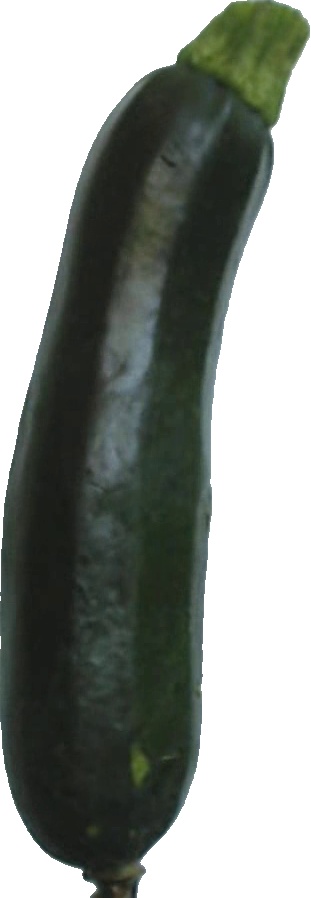
Label: zucchini_dark_1